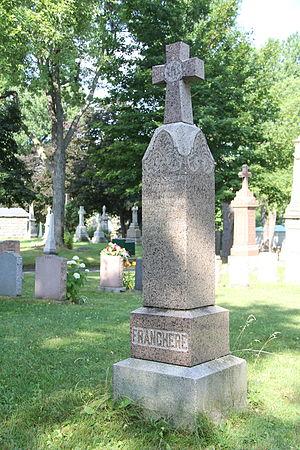
Pierre tombale de Joseph-Charles Franchère (1867-1921), cimetière Notre-Dame-des-Neiges (F44), Montréal.
Joseph-Charles Franchère est un peintre québécois.